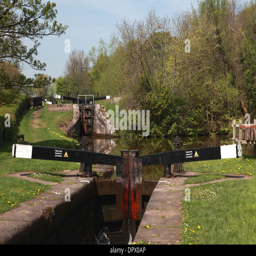
lock on the flight of locks